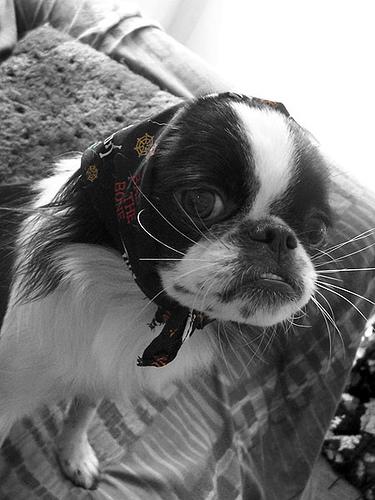
Breed: japanese chin